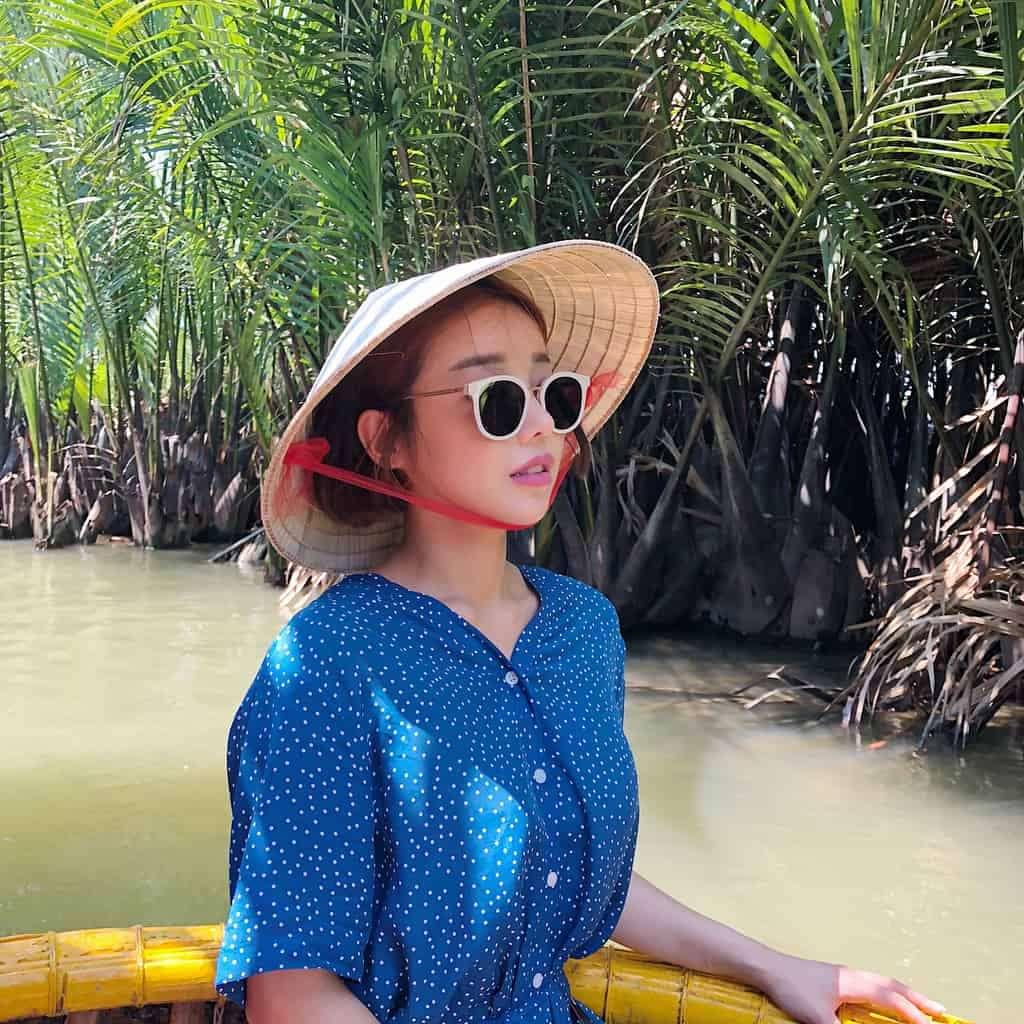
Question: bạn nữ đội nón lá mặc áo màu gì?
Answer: màu xanh dương chấm bi